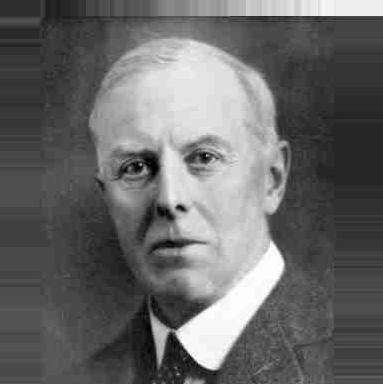
Age: 88